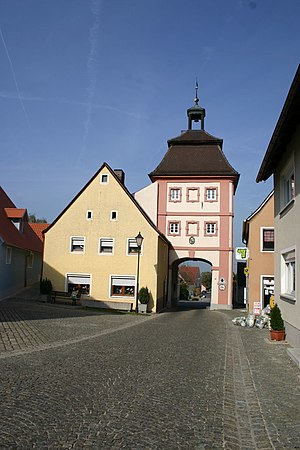
Arberg / Geografi / Inddeling
Byport i Arberg
Arberg er en købstad i Landkreis Ansbach i i Regierungsbezirk Mittelfranken i den tyske delstat Bayern.